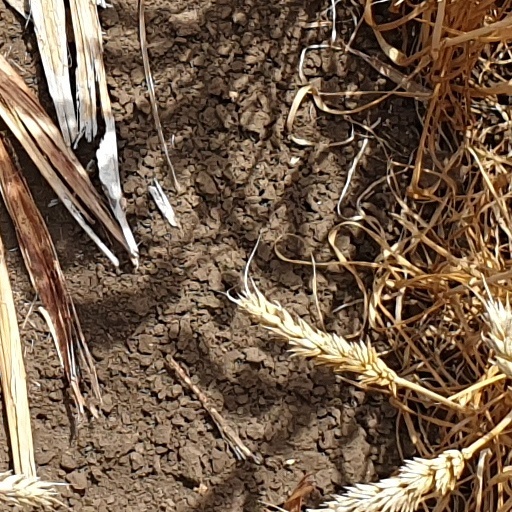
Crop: wheat